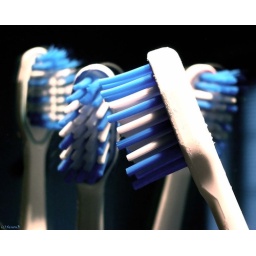
Today my son played with my camera: toothbrushs in the mirror